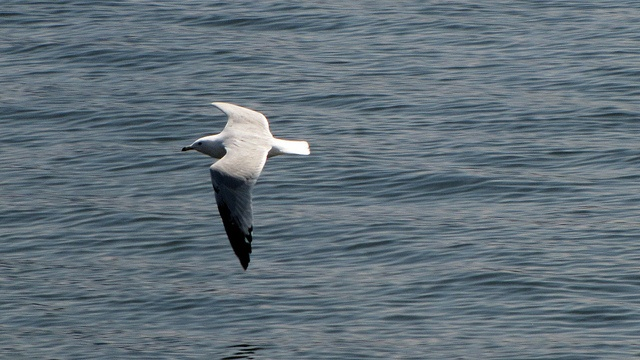
A seagull majestically flying through the air over the ocean.
A seagull is flying over a body of water
Seagull flying above the ocean on a sunny day
A white and black bird flying above a body of water.
A bird flying in the air above the water.